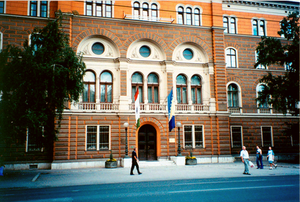
Sarajevo, prononcé [saʁajɛvo], est la capitale et la plus grande ville de Bosnie-Herzégovine. Traversée par la rivière Miljacka, la ville fait partie du canton de Sarajevo, l'un des dix de Bosnie-et-Herzégovine.